Toyota ToyoAce

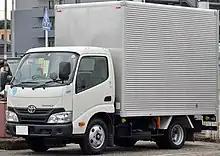
Eighth generation Toyota ToyoAce

In June 2011 the eighth-generation ToyoAce appeared, now featuring hybrid drive systems in several models.